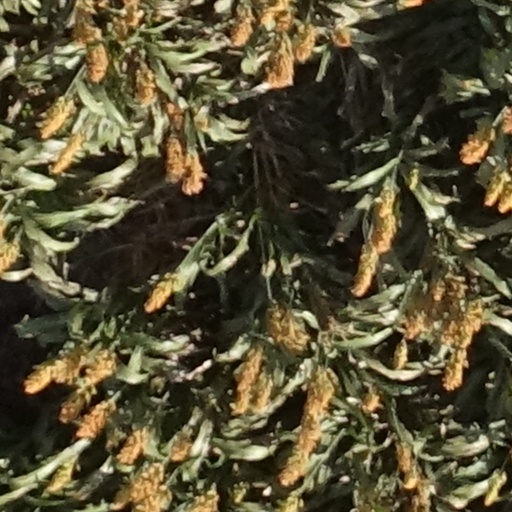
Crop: sorghum